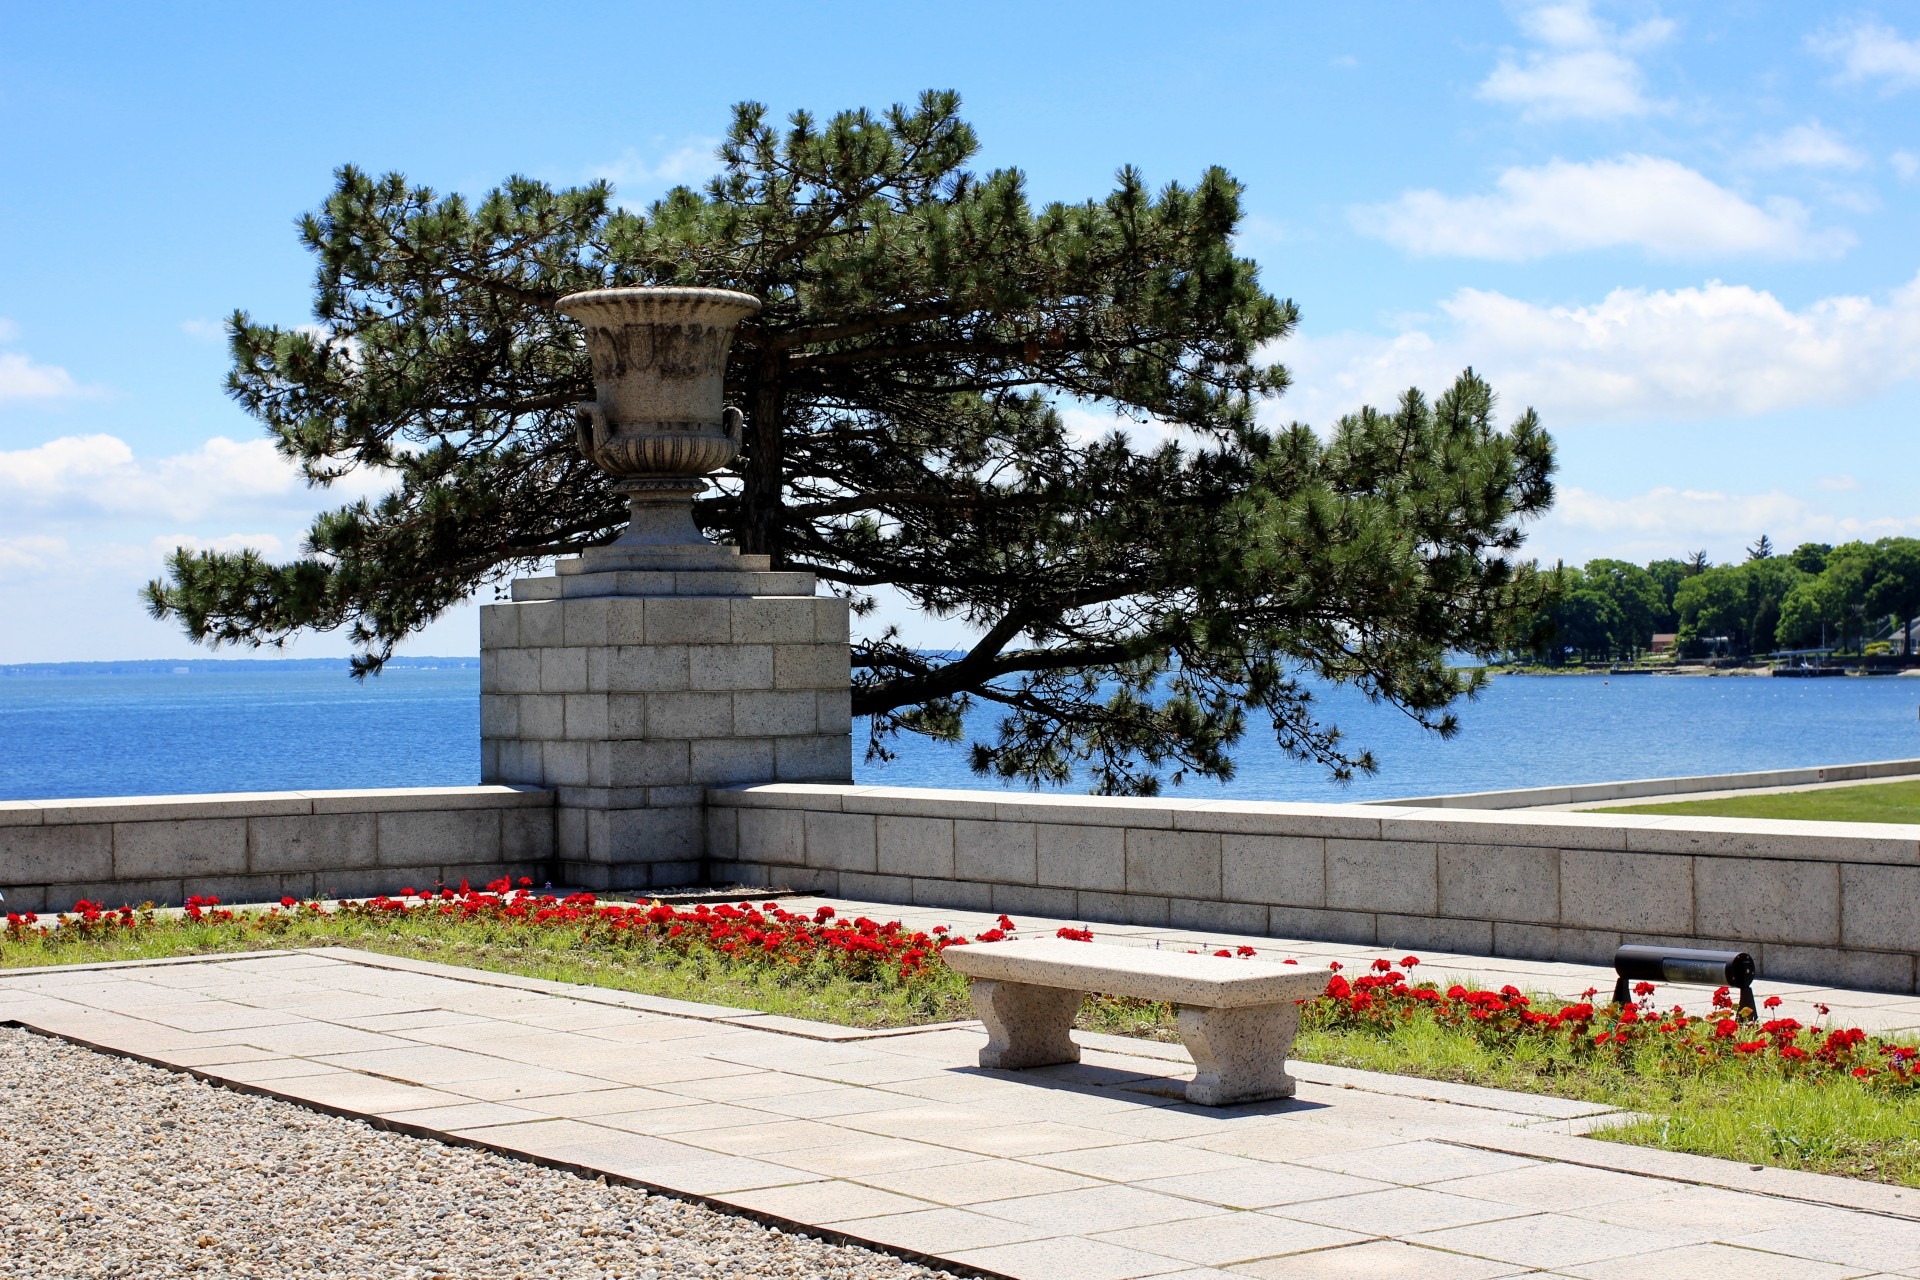
tree, bench, seat, view, walkway, monument, tranquil, scenic, peaceful, plaza, park, calm, memorial, corner, vista, town square, estate, quiet, view over water